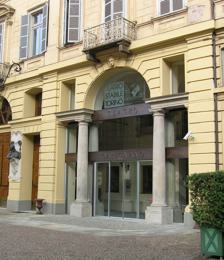
Building: Teatro Carignano
Country: Italy
Year built: 1753
Teatro Carignano Facade and main entrance Address Piazza Carignano 6 Turin Italy Owner City of Turin Operator Teatro Stabile di Torino Capacity 875 Current use Theatre Construction Opened 1753 Years active 1753 – present Architect Benedetto Alfieri Website www.teatrostabiletorino.it The Teatro Carignano ( Carignano Theatre ) is a theatre in Turin and one of the oldest and most important theatres in Italy. Designed by Benedetto Alfieri , it is located opposite the Palazzo Carignano . Building commenced in 1752 and the theatre was inaugurated the following year with a performance of Baldassare Galuppi 's opera, Calamità de' cuori . Much of the theatre was destroyed in a fire in 1786, but it was rebuilt in a few months using Alfieri's original plans. Since then it has undergone several renovations. Although today it is primarily used for performances of plays, in the past it was an important opera house . The theatre is owned by the City of Turin but administered by the theatre company, Teatro Stabile di Torino, and is one of the company's principal performing venues. Premieres and debuts Premieres and notable debuts at the Teatro Carignano include: Giovanni Pacini 's opera La schiava in Bagdad (world premiere, 28 October 1820) Nicola Vaccai 's opera La pastorella feudataria (world premiere, 18 September 1824) Dancer Domenico Ronzani 's debut as a choreographer in the ballet La Morte di Procotieff (Autumn 1840) Teodulo Mabellini 's opera Rolla (world premiere, 12 November 1840) Gaetano Donizetti 's opera Linda di Chamounix (Italian premiere, 24 August 1842) Arrigo Boito 's play Le madri galanti (world premiere, March 1863) Giovanni Verga 's play Cavalleria rusticana starring Eleonora Duse (world premiere, 14 January 1884) Italian conducting debut of Arturo Toscanini at the age of 19 in Alfredo Catalani 's Edmea (4 November 1886) Notes